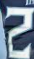
Number: 2